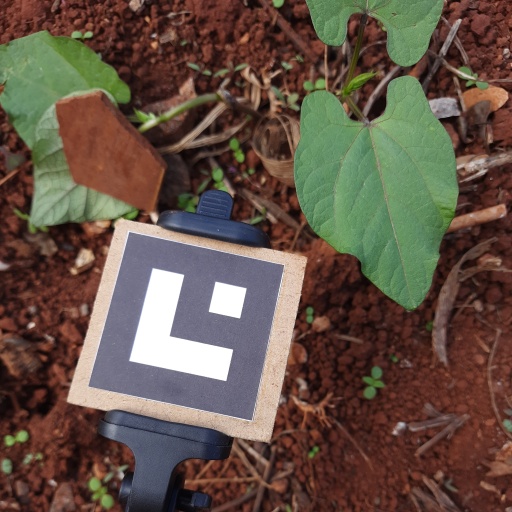
Observations: wavy surface, no eating holes, under cloudy sky